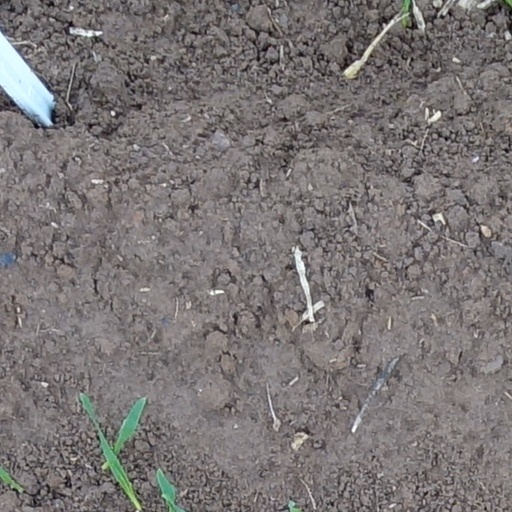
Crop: wheat